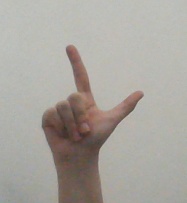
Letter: laam